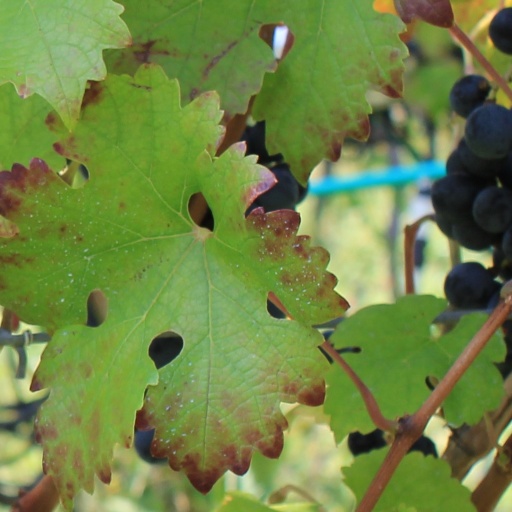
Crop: grape